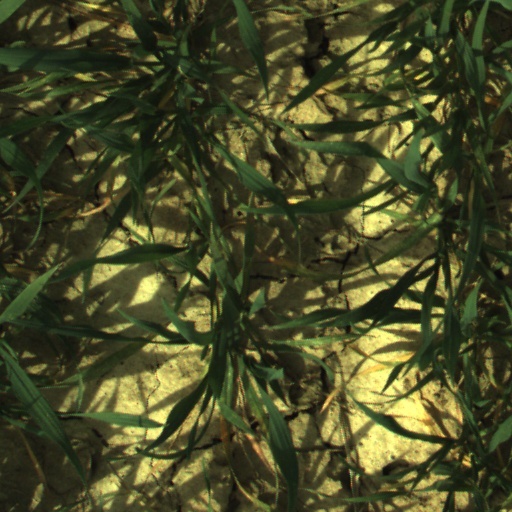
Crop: wheat